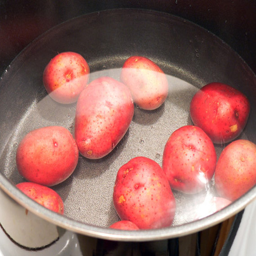
boil the potatoes in water .